East Howard Street Commercial Historic District

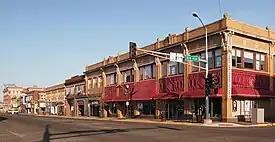
East Howard Street from 3rd Avenue looking southeast

The East Howard Street Commercial Historic District is a historic business district in Hibbing, Minnesota, United States. It comprises both sides of East Howard Street along the four blocks between 1st and 5th Avenues. It was the new business district designed and built for Hibbing by the Oliver Iron Mining Company from 1920 to 1921, when the company arranged to move the city a mile south to expand the Hull–Rust–Mahoning Open Pit Iron Mine. The district was listed on the National Register of Historic Places in 1993 for its local significance in the theme of community planning and development. It was nominated as a key portion of Hibbing that represents the efforts of the Oliver Iron Mining Company to relocate the entire town, and the economic importance of iron mining on the Mesabi Range.